Humberto Llanos

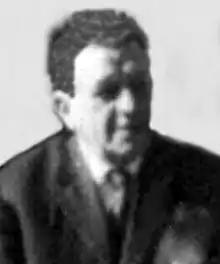

Humberto Llanos Martínez was the 18th Mayor of the commune of Pichilemu, office which he held for two three-year terms, between December 1935 and May 1941. He took office following the death of the previous mayor, Serafín López Lizana, and was succeeded by Felipe Iturriaga Esquivel.